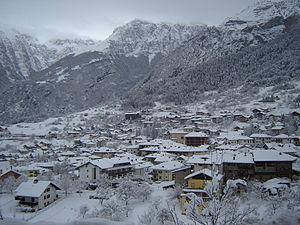
San Lorenzo in Banale est une ancienne commune italienne d'environ 1 200 habitants située dans la province autonome de Trente dans la région du Trentin-Haut-Adige dans le nord-est de l'Italie. Elle fusionne le 1ᵉʳ janvier 2015 avec Dorsino pour former San Lorenzo Dorsino.
L'association I Borghi più belli d'Italia est née en mars 2001 sous l'impulsion de Conseil du tourisme de l'ANCI.
San Lorenzo Dorsino est une commune italienne d'environ 1 600 habitants située dans la province autonome de Trente dans la région du Trentin-Haut-Adige dans le nord-est de l'Italie qui comprend Dorsino, San Lorenzo in Banale. La commune a été établie le 1ᵉʳ janvier 2015 avec la fusion de San Lorenzo in Banale et Dorsino.